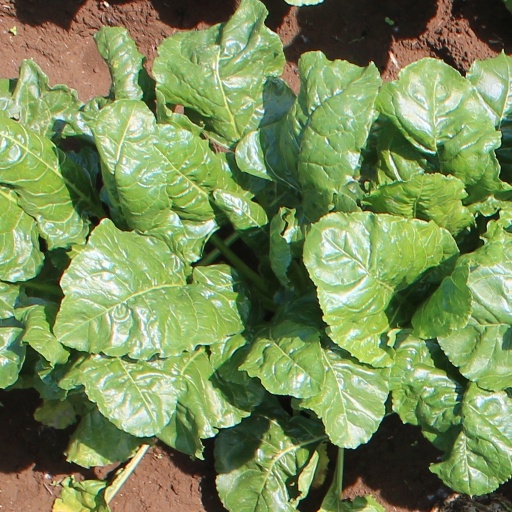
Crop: sugar beet